Telecoupling

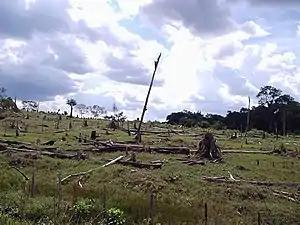
Rainforest deforestation

Deforestation is an example of how globalization and urbanization have led to and increased the effects of telecoupling. Prior to these patterns of human connection, countries would have been more localized in their resource efforts and relied mainly on self-supporting goods and services. Rather than outsourcing their needs, countries would depend on their own agricultural streams to circulate and propel the nation. For example, in Brazil, farmers would have cut down trees for their own farming needs to plant crops and make space for animals. However, urbanization placed pressures on rural areas to provide for those becoming more populated. Without direct access to natural resources, urban areas must rely on the countryside for support, sparking a more distant connection between goods and the people those goods serve. As a result, the demand for more resources from cities indirectly increases deforestation and places greater pressure on forests from which natural resources are extracted. A high demand for meat from an expanding population requires farmers in Brazil to cut down trees and plant crops to feed their animals. This feed (generally soybeans) can be exported to countries around the world to support animal agriculture. This example is provided in more detail in the section below, and highlights the relevance of both globalization and urbanization in the telecoupling framework. Bryan Walsh writes, "It’s a bit like the old butterfly effect—only instead of a butterfly flapping its wings in Peking and creating a storm in America, it's an urban laborer in Beijing buying a bowl of pork noodles and causing a tree to be cut down in Brazil."